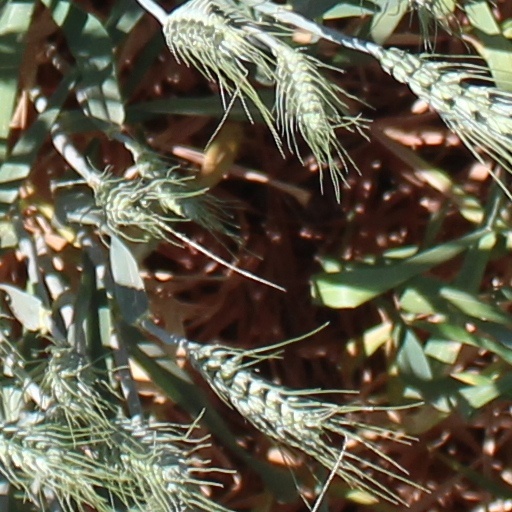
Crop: wheat